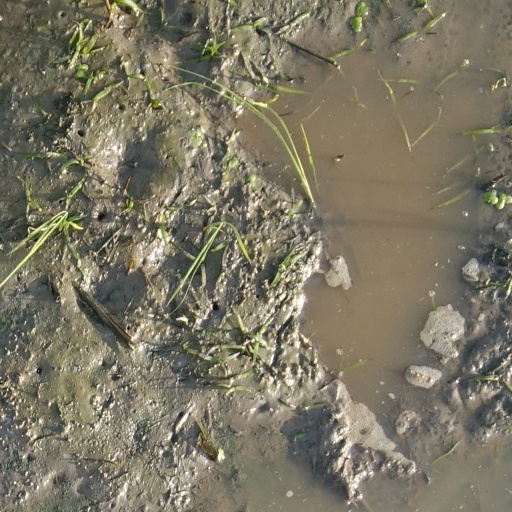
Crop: rice